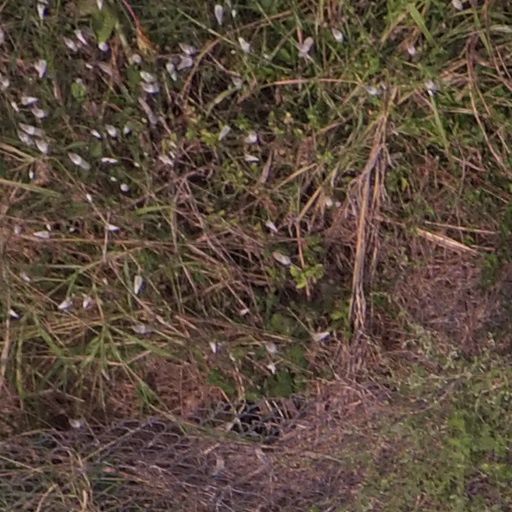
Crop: maize; corn